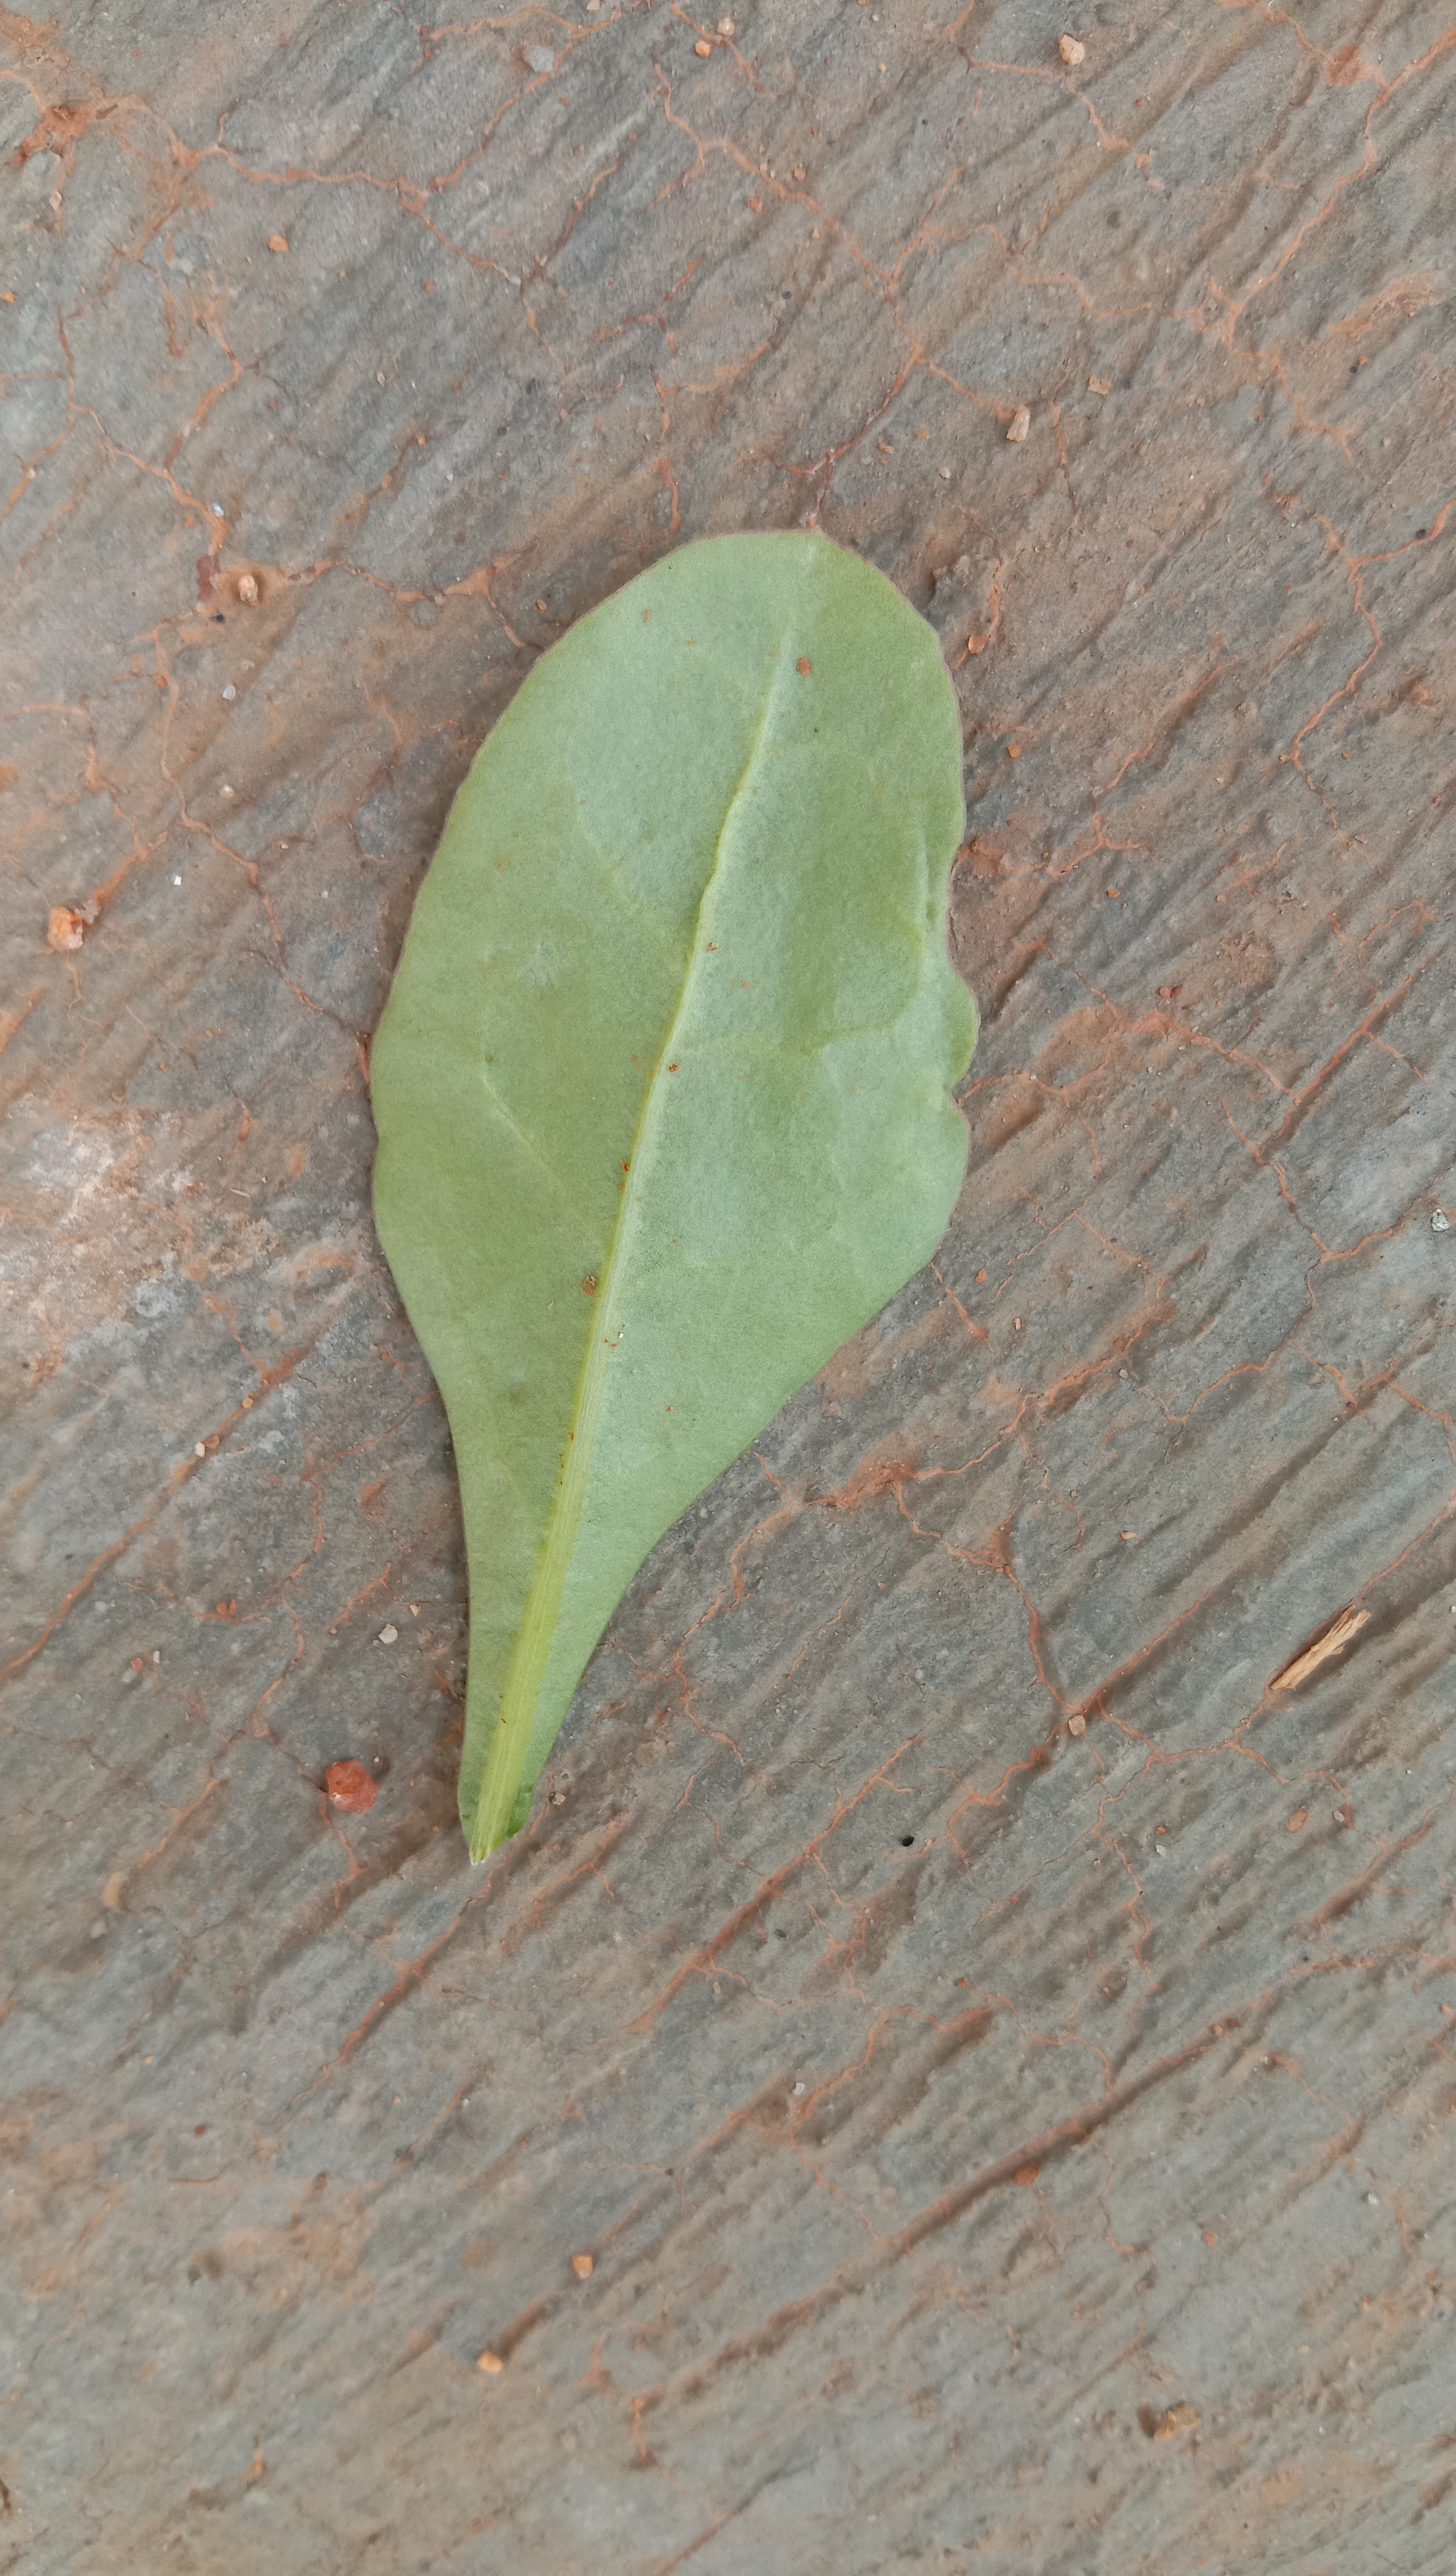
Plant: Palak(Spinach)